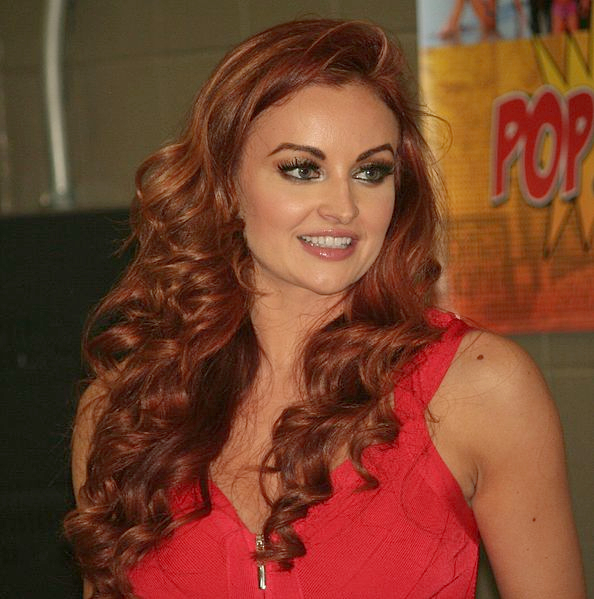
มาเรีย แคเนลลิส

|name = มาเรีย แคเนลลิส
|image = Maria Kanellis 2016.jpg
|children = 1
|names = MariaMaria KanellisMaria Kanellis-Bennett
|birth_name = Maria Louis Kanellis
|birth_place = Ottawa, Illinois|Ottawa, Illinois,United States
|billed = Chicago|Chicago, Illinois
|alma_mater = Northern Illinois UniversityJohnson & Wales University
|resides = Ottawa, Illinois|Ottawa, Illinois, United States
|trainer = Ohio Valley WrestlingDave Finlay
|debut = 2004
แมรี หลุยส์ แคเนลลิส (Mary Louis Kanellis) เกิดวันที่ 25 กุมภาพันธ์ ค.ศ. 1982 นักมวยปล้ำอาชีพ, ผู้จัดการ, นักแสดง และนักร้อง ชาวอเมริกัน สังกัดWWEและTNA ใช้ชื่อ มาเรีย แคเนลลิส (Maria Kanellis) เป็นภรรยาของไมค์ แคเนลลิส
==แชมป์และความสำเร็จ==
*Family Wrestling Entertainment
**FWE Women's Championship (2 times)
*"Pro Wrestling Illustrated"
**Ranked No. 21 of the top 50 female wrestlers in the "PWI Female 50" in 2008
*Impact Wrestling|Total Nonstop Action Wrestling
** Impact Wrestling Knockouts Championship|TNA Knockouts Championship (List of Impact Wrestling Knockouts Champions|1 time)
*WWE|World Wrestling Entertainment/WWE
**WWE 24/7 Championship (List of WWE 24/7 Champions|1 time)
**Slammy Award for Diva of the Year (Slammy Award#2009 Slammy Awards|2009)
==อ้างอิง==
==แหล่งข้อมูลอื่น==
*
*
*
* NJPW profile
หมวดหมู่:นักมวยปล้ำอาชีพหญิงชาวอเมริกัน‎
หมวดหมู่:ชาวอเมริกันเชื้อสายกรีก‎
หมวดหมู่:บุคคลจากรัฐอิลลินอย
หมวดหมู่:ศิษย์เก่าจากมหาวิทยาลัยนอร์เทิร์นอิลลินอย